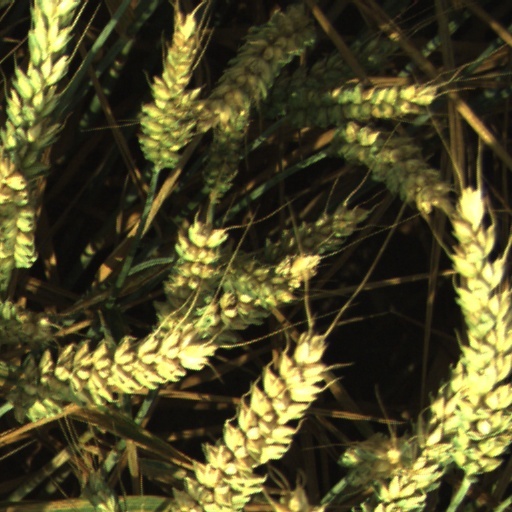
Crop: wheat